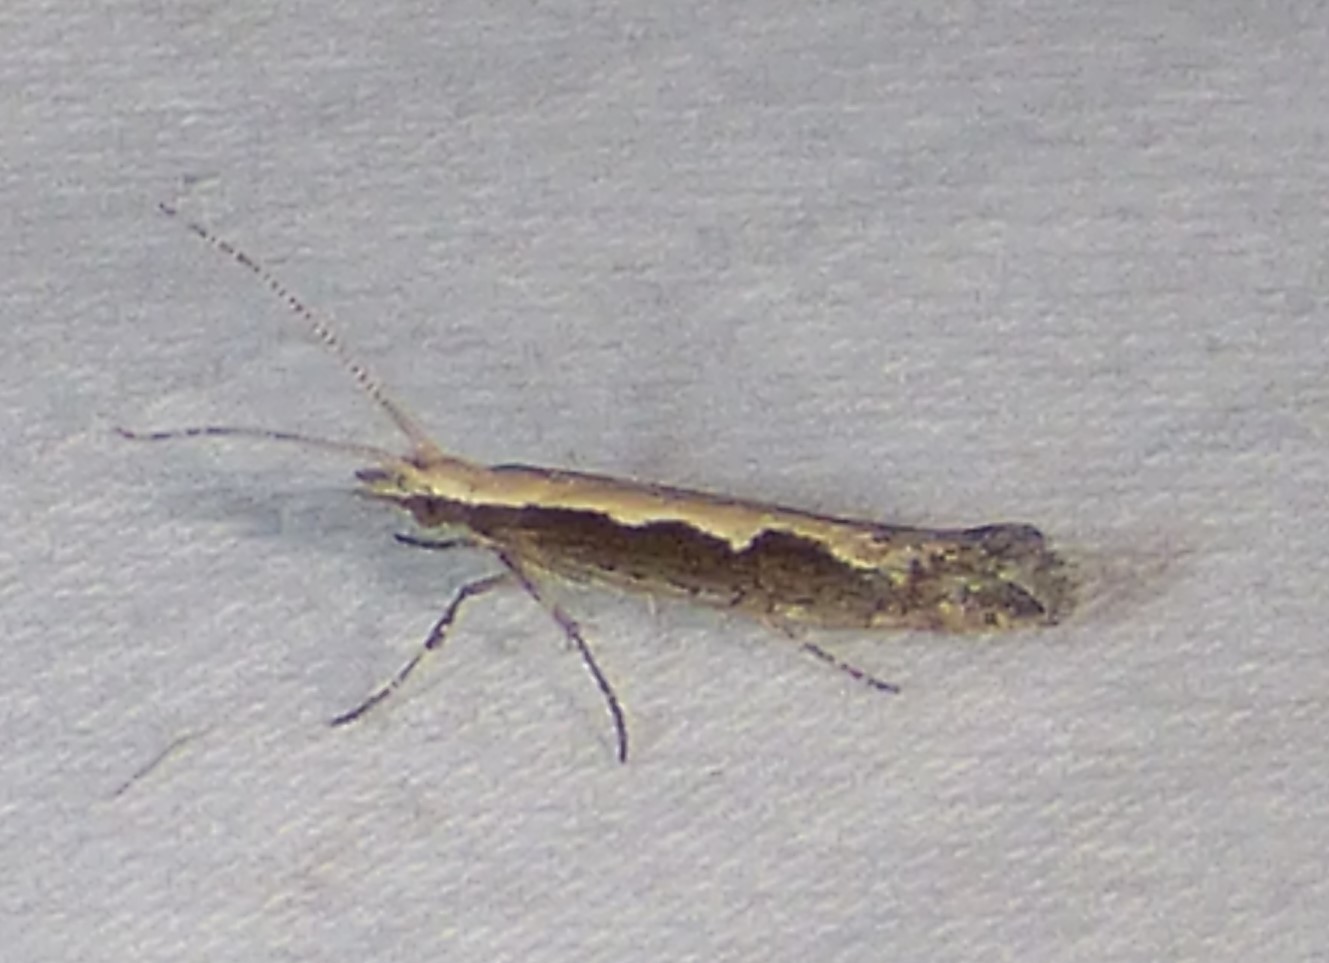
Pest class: diamondback_moth